James H. and Anne B. Willis House

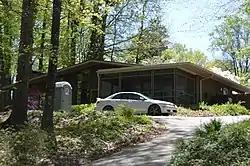
Front

The James H. and Anne B. Willis House is a historic house at 707 Blair Street in Greensboro, North Carolina. It is a single story Modernist structure, laid out in a T shape with a gabled roof. The north facade, facing Blair Street, has a large plate glass window, while the main entrance is on the shorter west side, sheltered by a shed-roof porch. The exterior has a variety of finishes, including vertical cypress board and brick veneer, and plate glass windows and smaller sash windows are used in variety around the exterior. The house was built in 1965, and is an important Modernist work of the local architectural firm of Loewenstein-Atkinson.